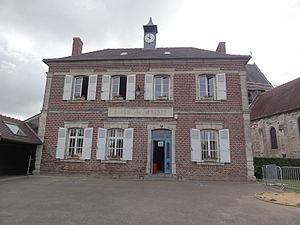
Houdancourt (Oise) Mairie-école
Houdancourt est une commune française située dans le département de l'Oise, en région Hauts-de-France. Ses habitants sont appelés les Houdancourtois et les Houdancourtoises.